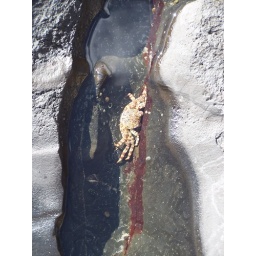
I spotted this crab bathing in a crevice on this rock